Fashion

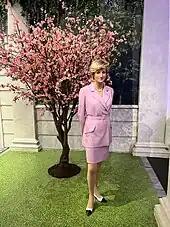
Princess Diana popularized casual chic styles, including oversized sweaters and biker shorts.

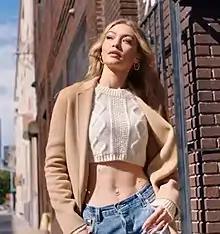
Gigi Hadid in a campaign for Stuart Weitzman in 2017

In its most common use, the term fashion refers to the current expressions on sale through the fashion industry. The global fashion industry is a product of the modern age. In the Western world, tailoring has since medieval times been controlled by guilds, but with the emergence of industrialism, the power of the guilds was undermined. Before the mid-19th century, most clothing was custom-made. It was handmade for individuals, either as home production or on order from dressmakers and tailors. By the beginning of the 20th century, with the rise of new technologies such as the sewing machine, the rise of global trade, the development of the factory system of production, and the proliferation of retail outlets such as department stores, clothing became increasingly mass-produced in standard sizes and sold at fixed prices.